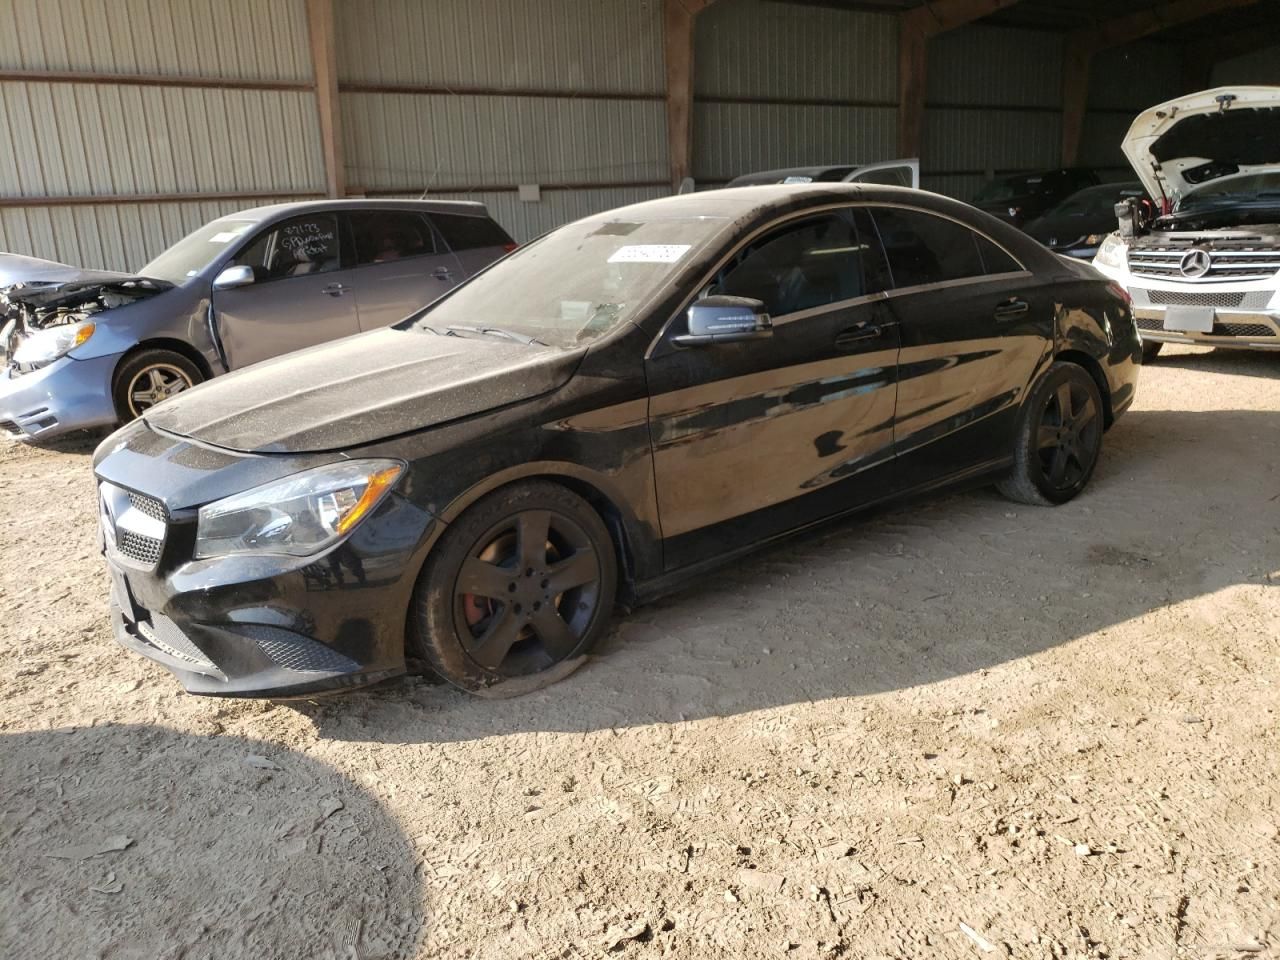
Aucun dommage détecté.
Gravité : aucun